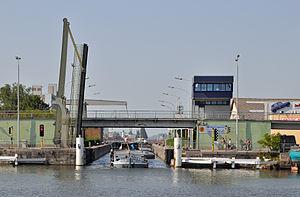
Bruges (Belgique)